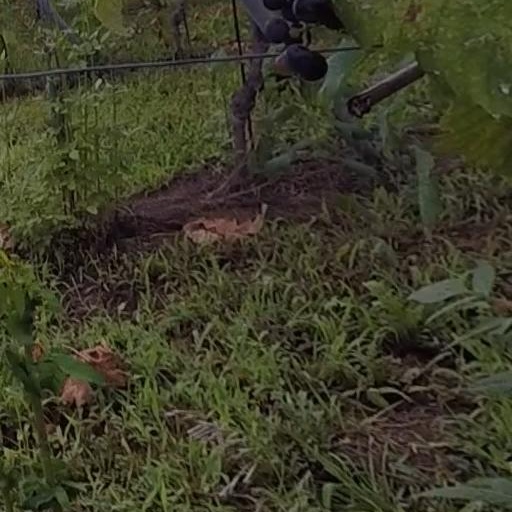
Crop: grape